Differential GPS

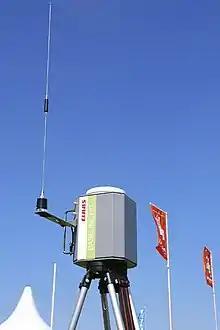
Transportable DGPS reference station "Baseline HD" by CLAAS for use in satellite-assisted steering systems in modern agriculture

Differential Global Positioning Systems (DGPSs) supplement and enhance the positional data available from global navigation satellite systems (GNSSs). A DGPS can increase accuracy of positional data by about a thousandfold, from approximately to .